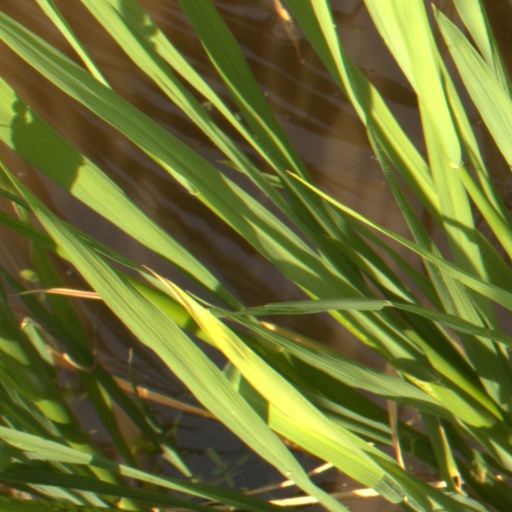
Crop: rice